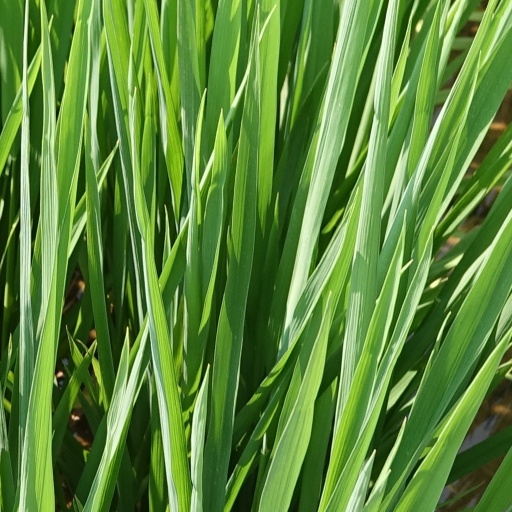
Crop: rice